The Dictionary People

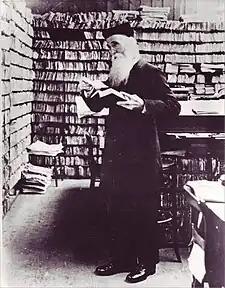
"OED" editor James Murray in his Scriptorium

Lexicographer Sarah Ogilvie worked as an editor on the third edition of the "OED". Towards the end of 2014, nearing the end of her employment with the "OED", she found three of James Murray's handwritten address books in the basement archive of the Oxford University Press. Murray recorded the names and addresses of the readers who had sent in slips. While the address books had been catalogued by the archivists, they had apparently gone unexamined by researchers. In the summer of 2015, Ogilvie found three additional address books that had belonged to "OED" editor Frederick Furnivall in the Bodleian Library. Between the six address books, the names of some 3000 volunteer contributors were identified.